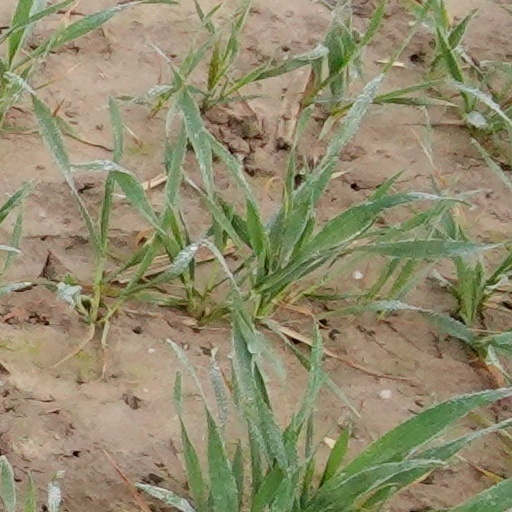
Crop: wheat